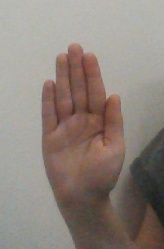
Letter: seen